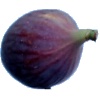
Label: fig